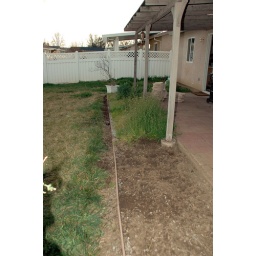
I got in front of the flower bed cleared; some big weeds out of the lawn; and the other end started.